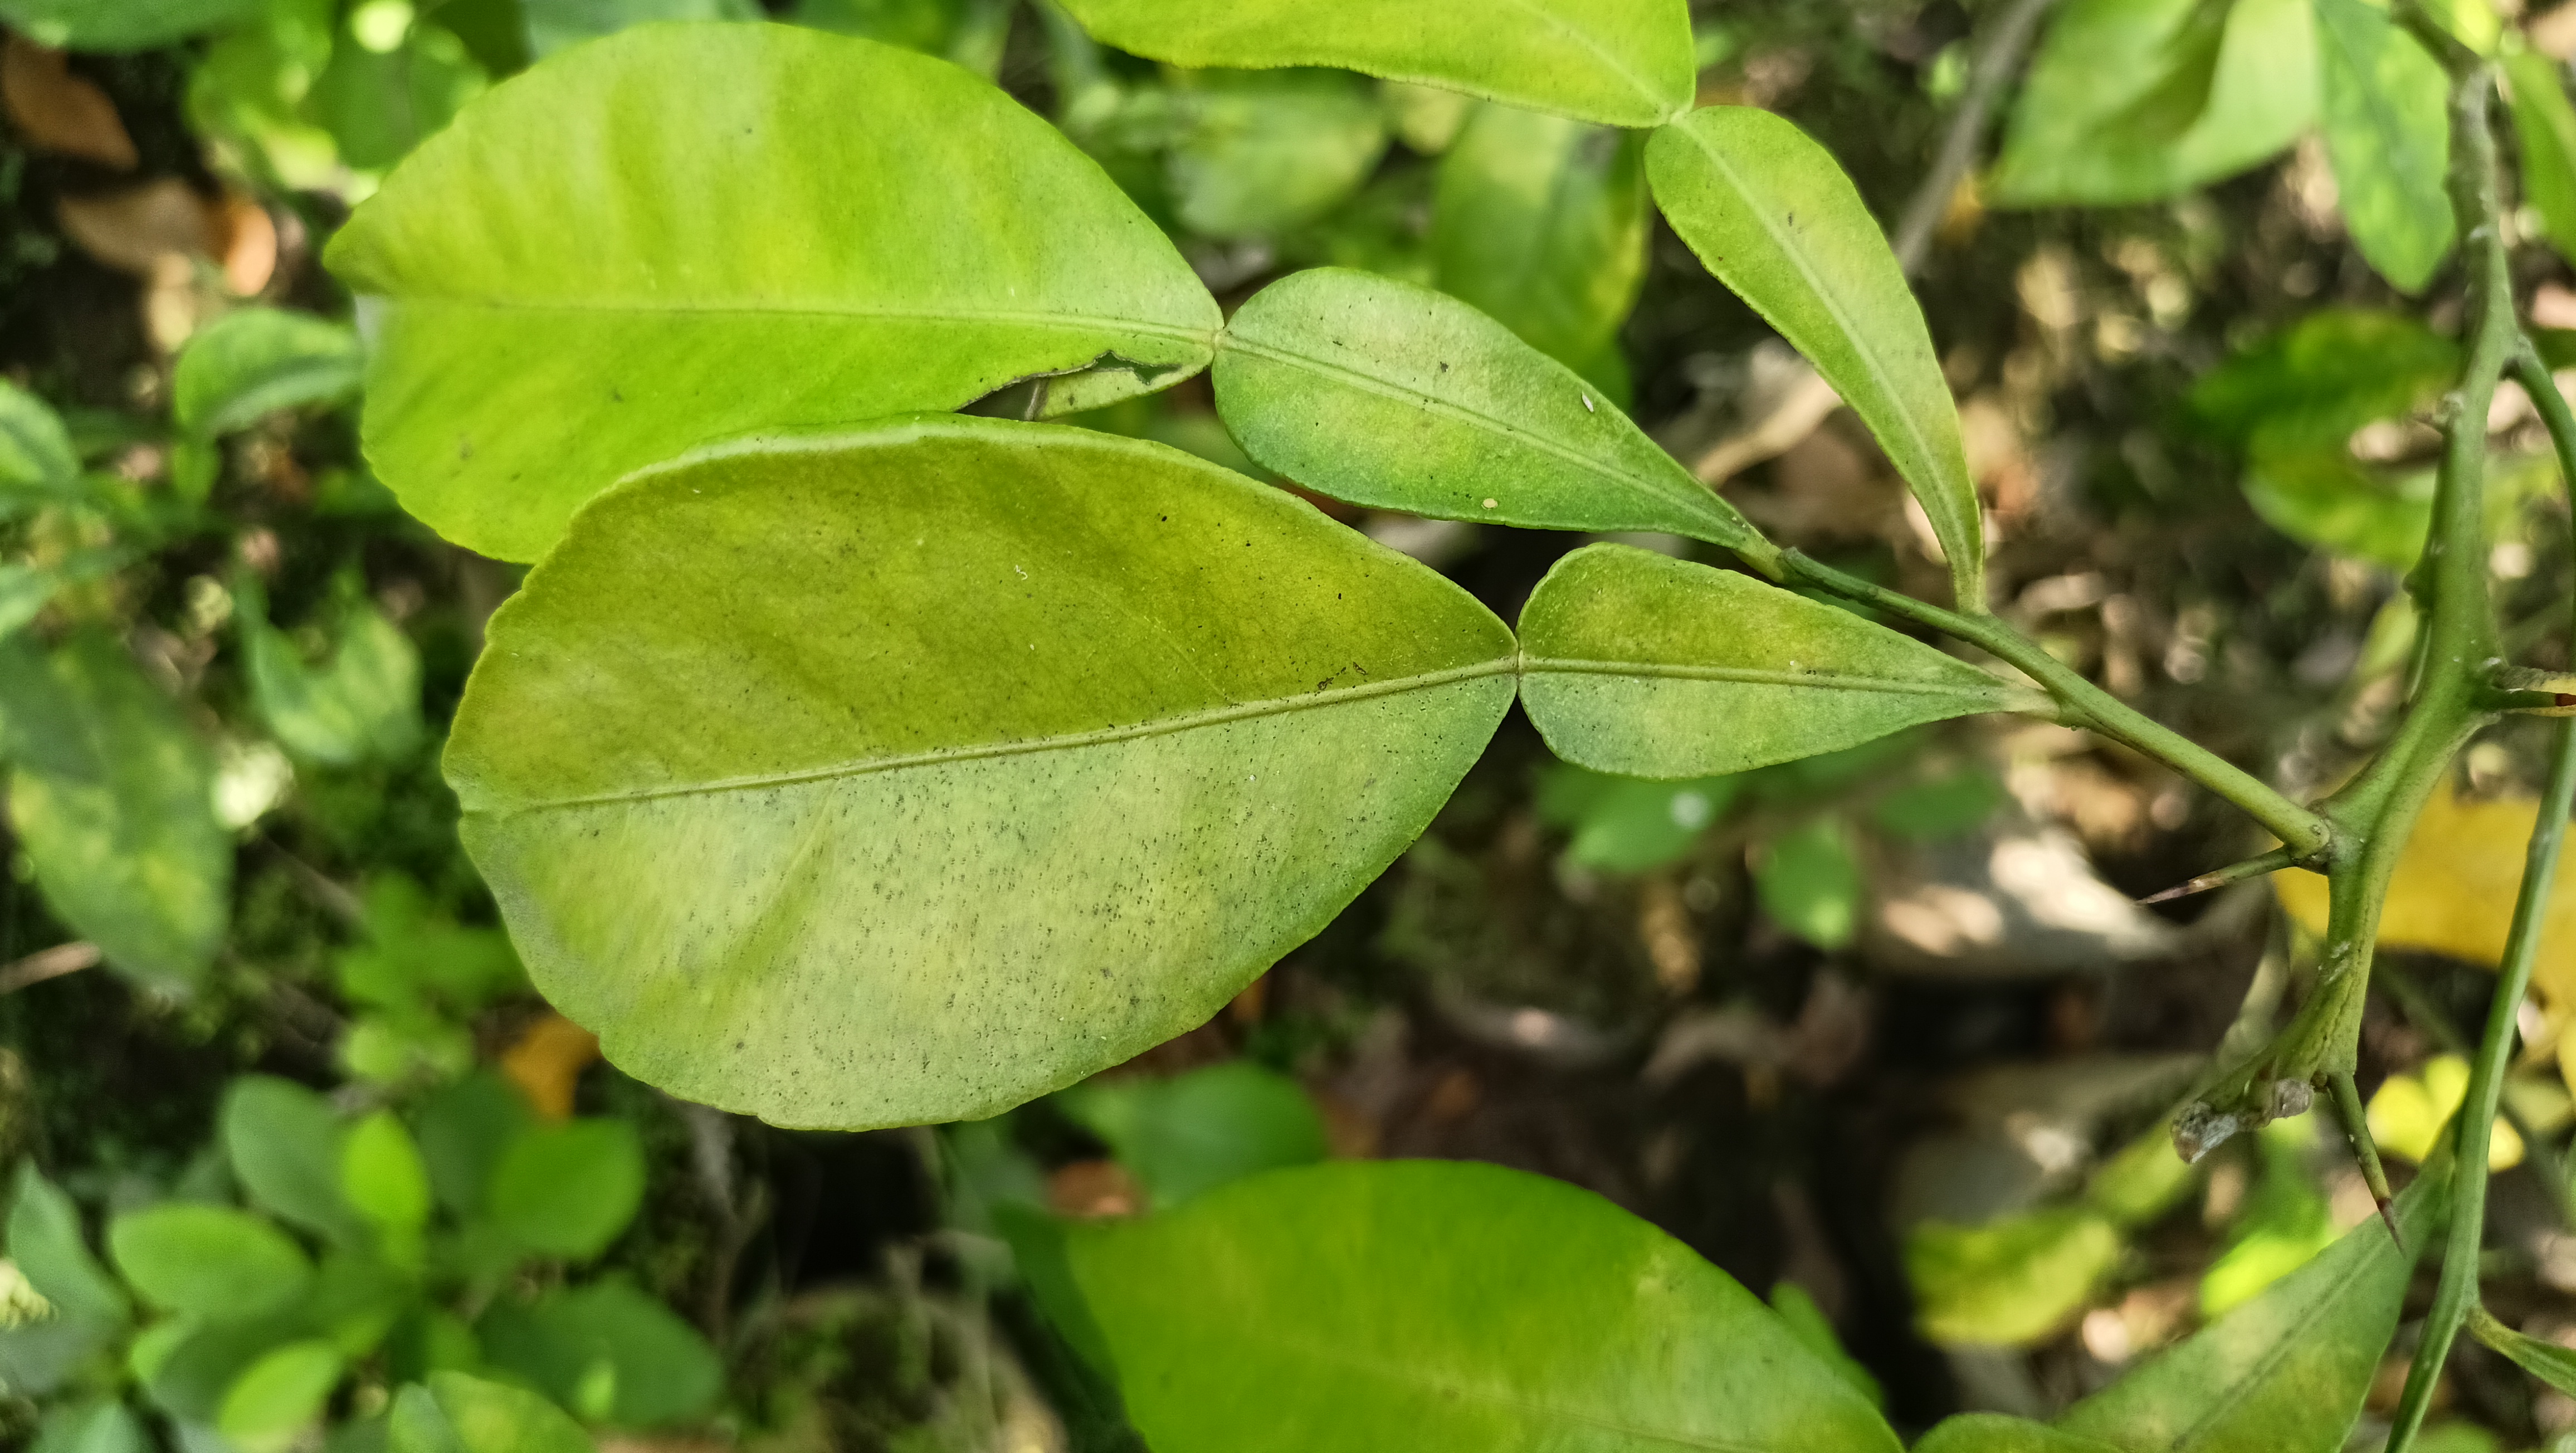
Mandarin leaf variety: Nagpuri